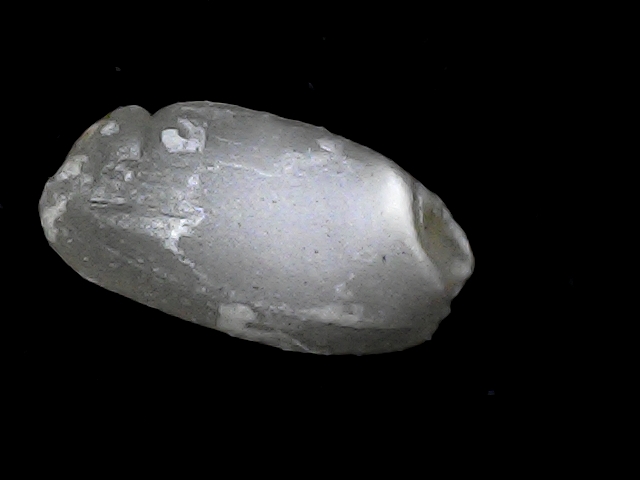
Rice variety: BD52